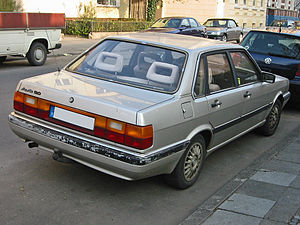
Audi 90 / B2 (type 81/85)
Bagfra
Audi 90 var en bilmodel fra Audi.